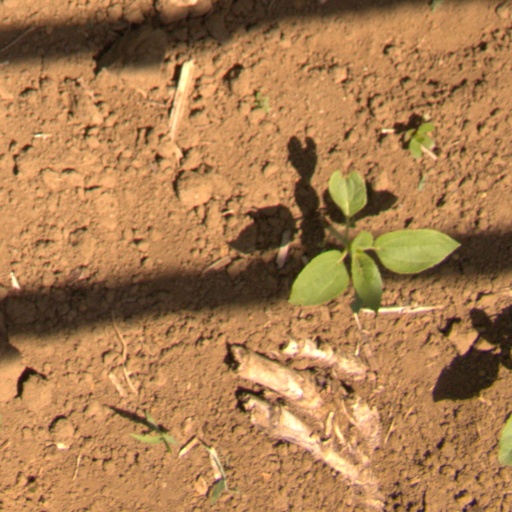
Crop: Jerusalem artichoke